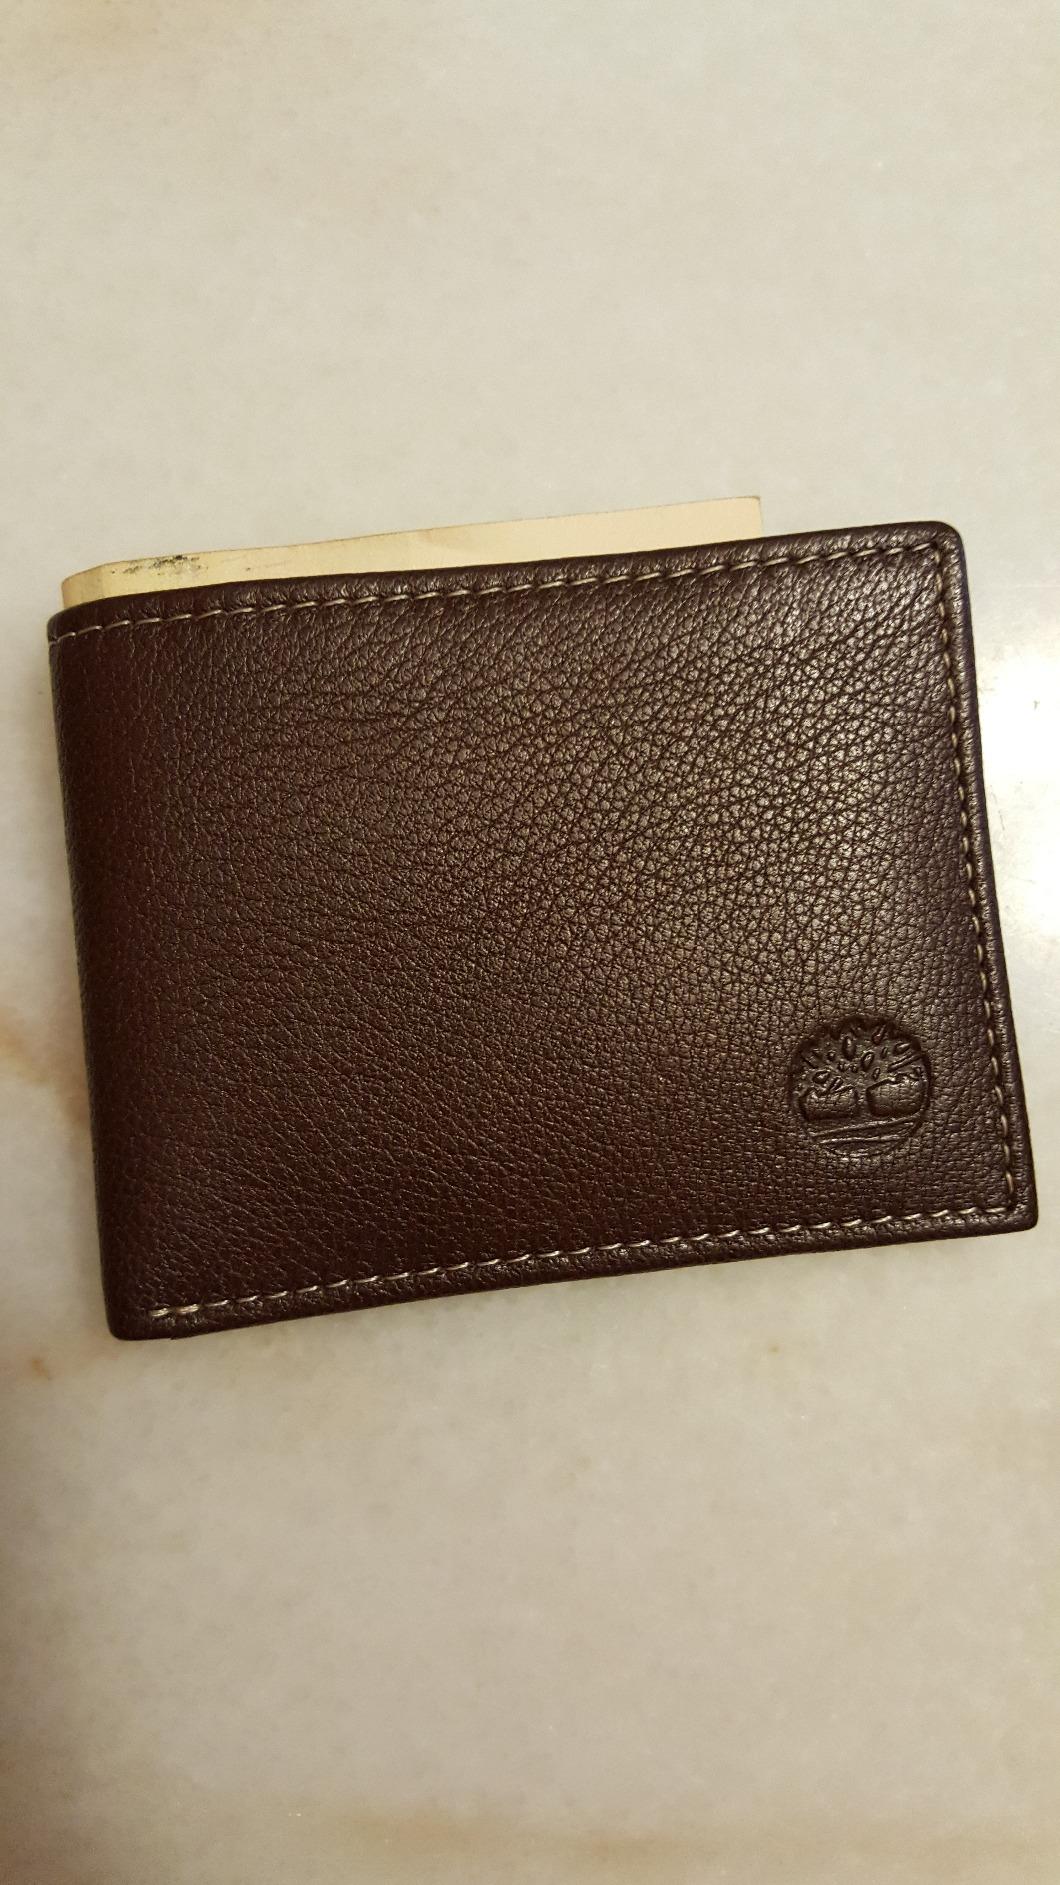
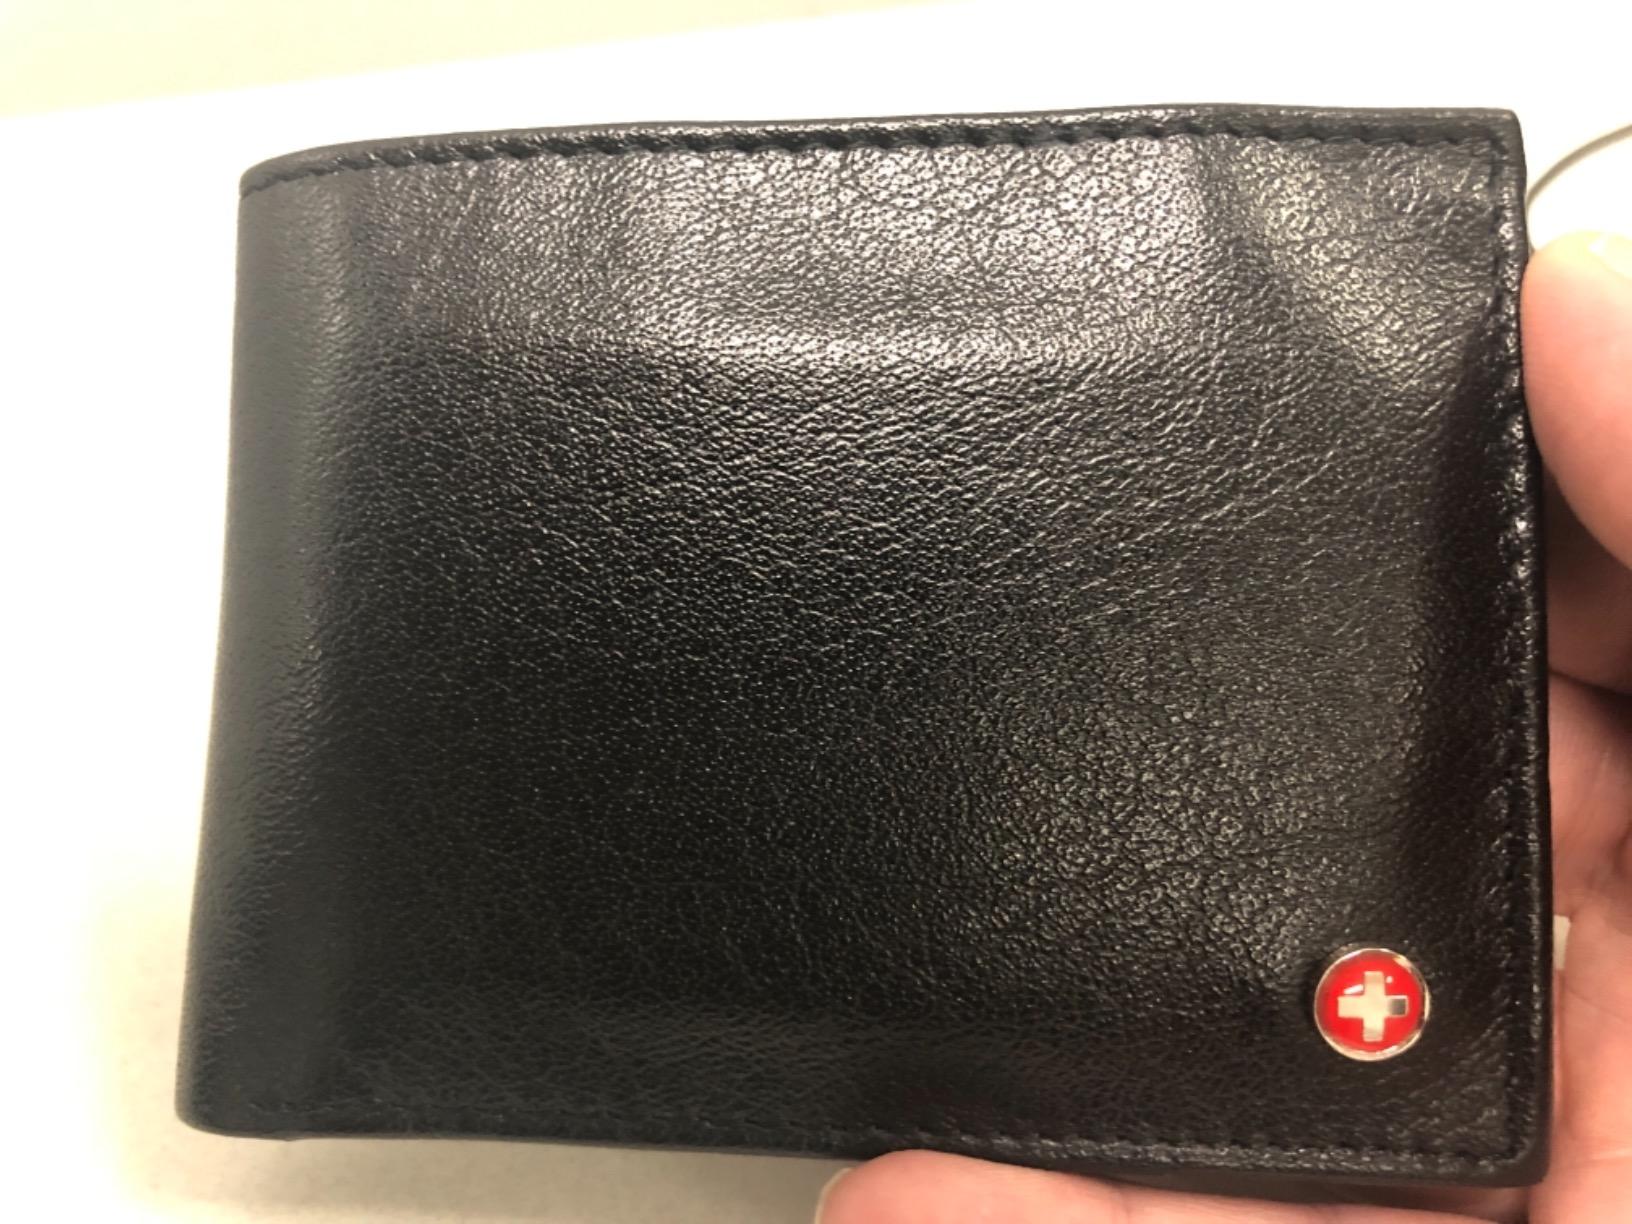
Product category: accessories_wallet
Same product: no